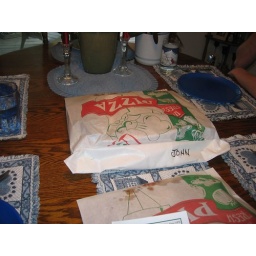
pizza in a bag that's right.